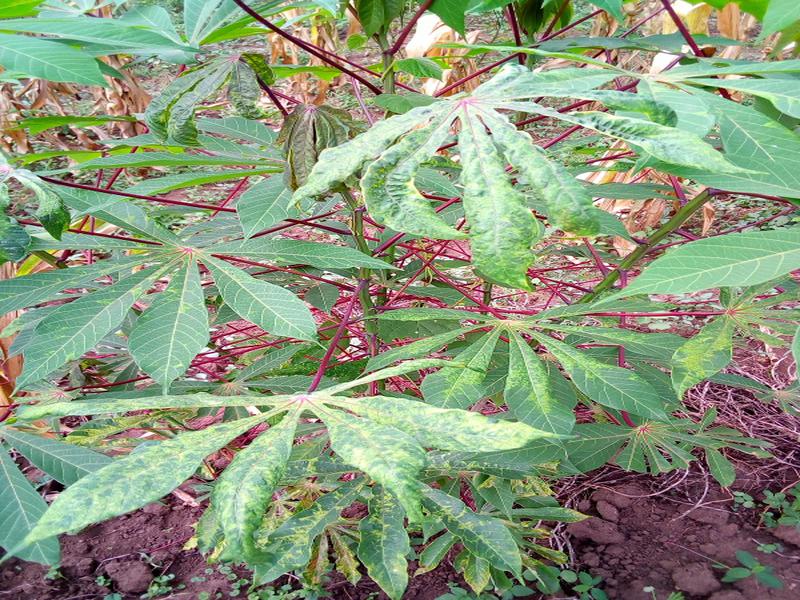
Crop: cassava
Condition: mosaic_disease